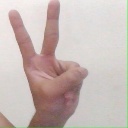
अक्षर: क